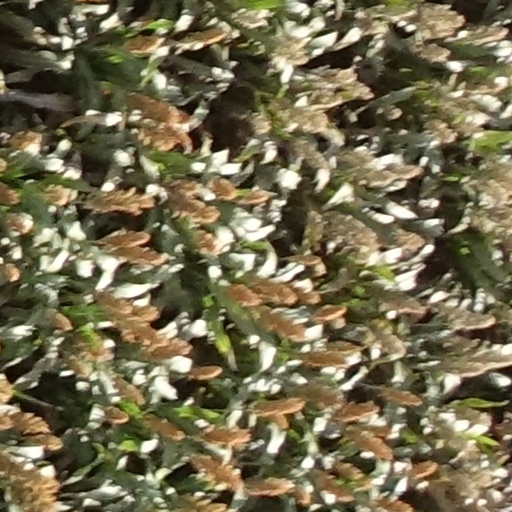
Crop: sorghum